Wally Pipp

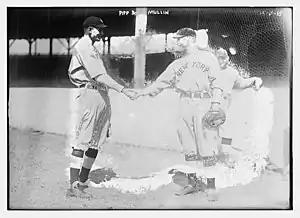
Pipp "(left)" and Charlie Mullen "(right)"

The Yankees began the 1925 season struggling, and Huggins began to replace players in his lineup in response. Huggins benched starting shortstop Everett Scott on May 6, replacing him with Pee Wee Wanninger. At the time, Scott had the longest streak of consecutive games played, with 1,307. The Yankees continued to struggle. The Yankees entered play on June 2 on a five-game losing streak. Their 15–26 win–loss record had them in seventh place out of the eight teams in the American League, half a game better than the last place team, and games out of first place in the standings. Before their game against the Washington Senators, Huggins replaced Pipp in the Yankees' lineup with Gehrig, and benched second baseman Aaron Ward and catcher Wally Schang as well. Pipp was batting .244 with only three home runs and 23 RBIs, and had a .181 batting average over the previous three weeks. This was the second—not the first—game of Gehrig's then-record 2,130 consecutive games played, which lasted for 14 seasons. The streak started the previous day, as on June 1 Gehrig entered the game as a pinch hitter, substituting for shortstop Wanninger.